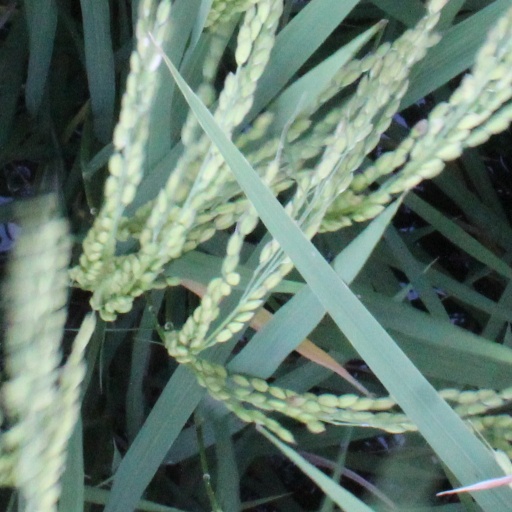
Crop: rice